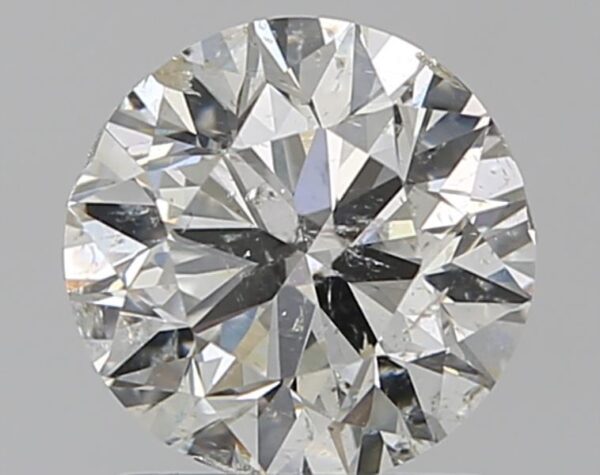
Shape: round
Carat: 1.2
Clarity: SI2
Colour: H
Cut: VG
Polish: VG
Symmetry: GD
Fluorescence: N
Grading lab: IGI
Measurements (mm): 6.74 x 6.62 x 4.26